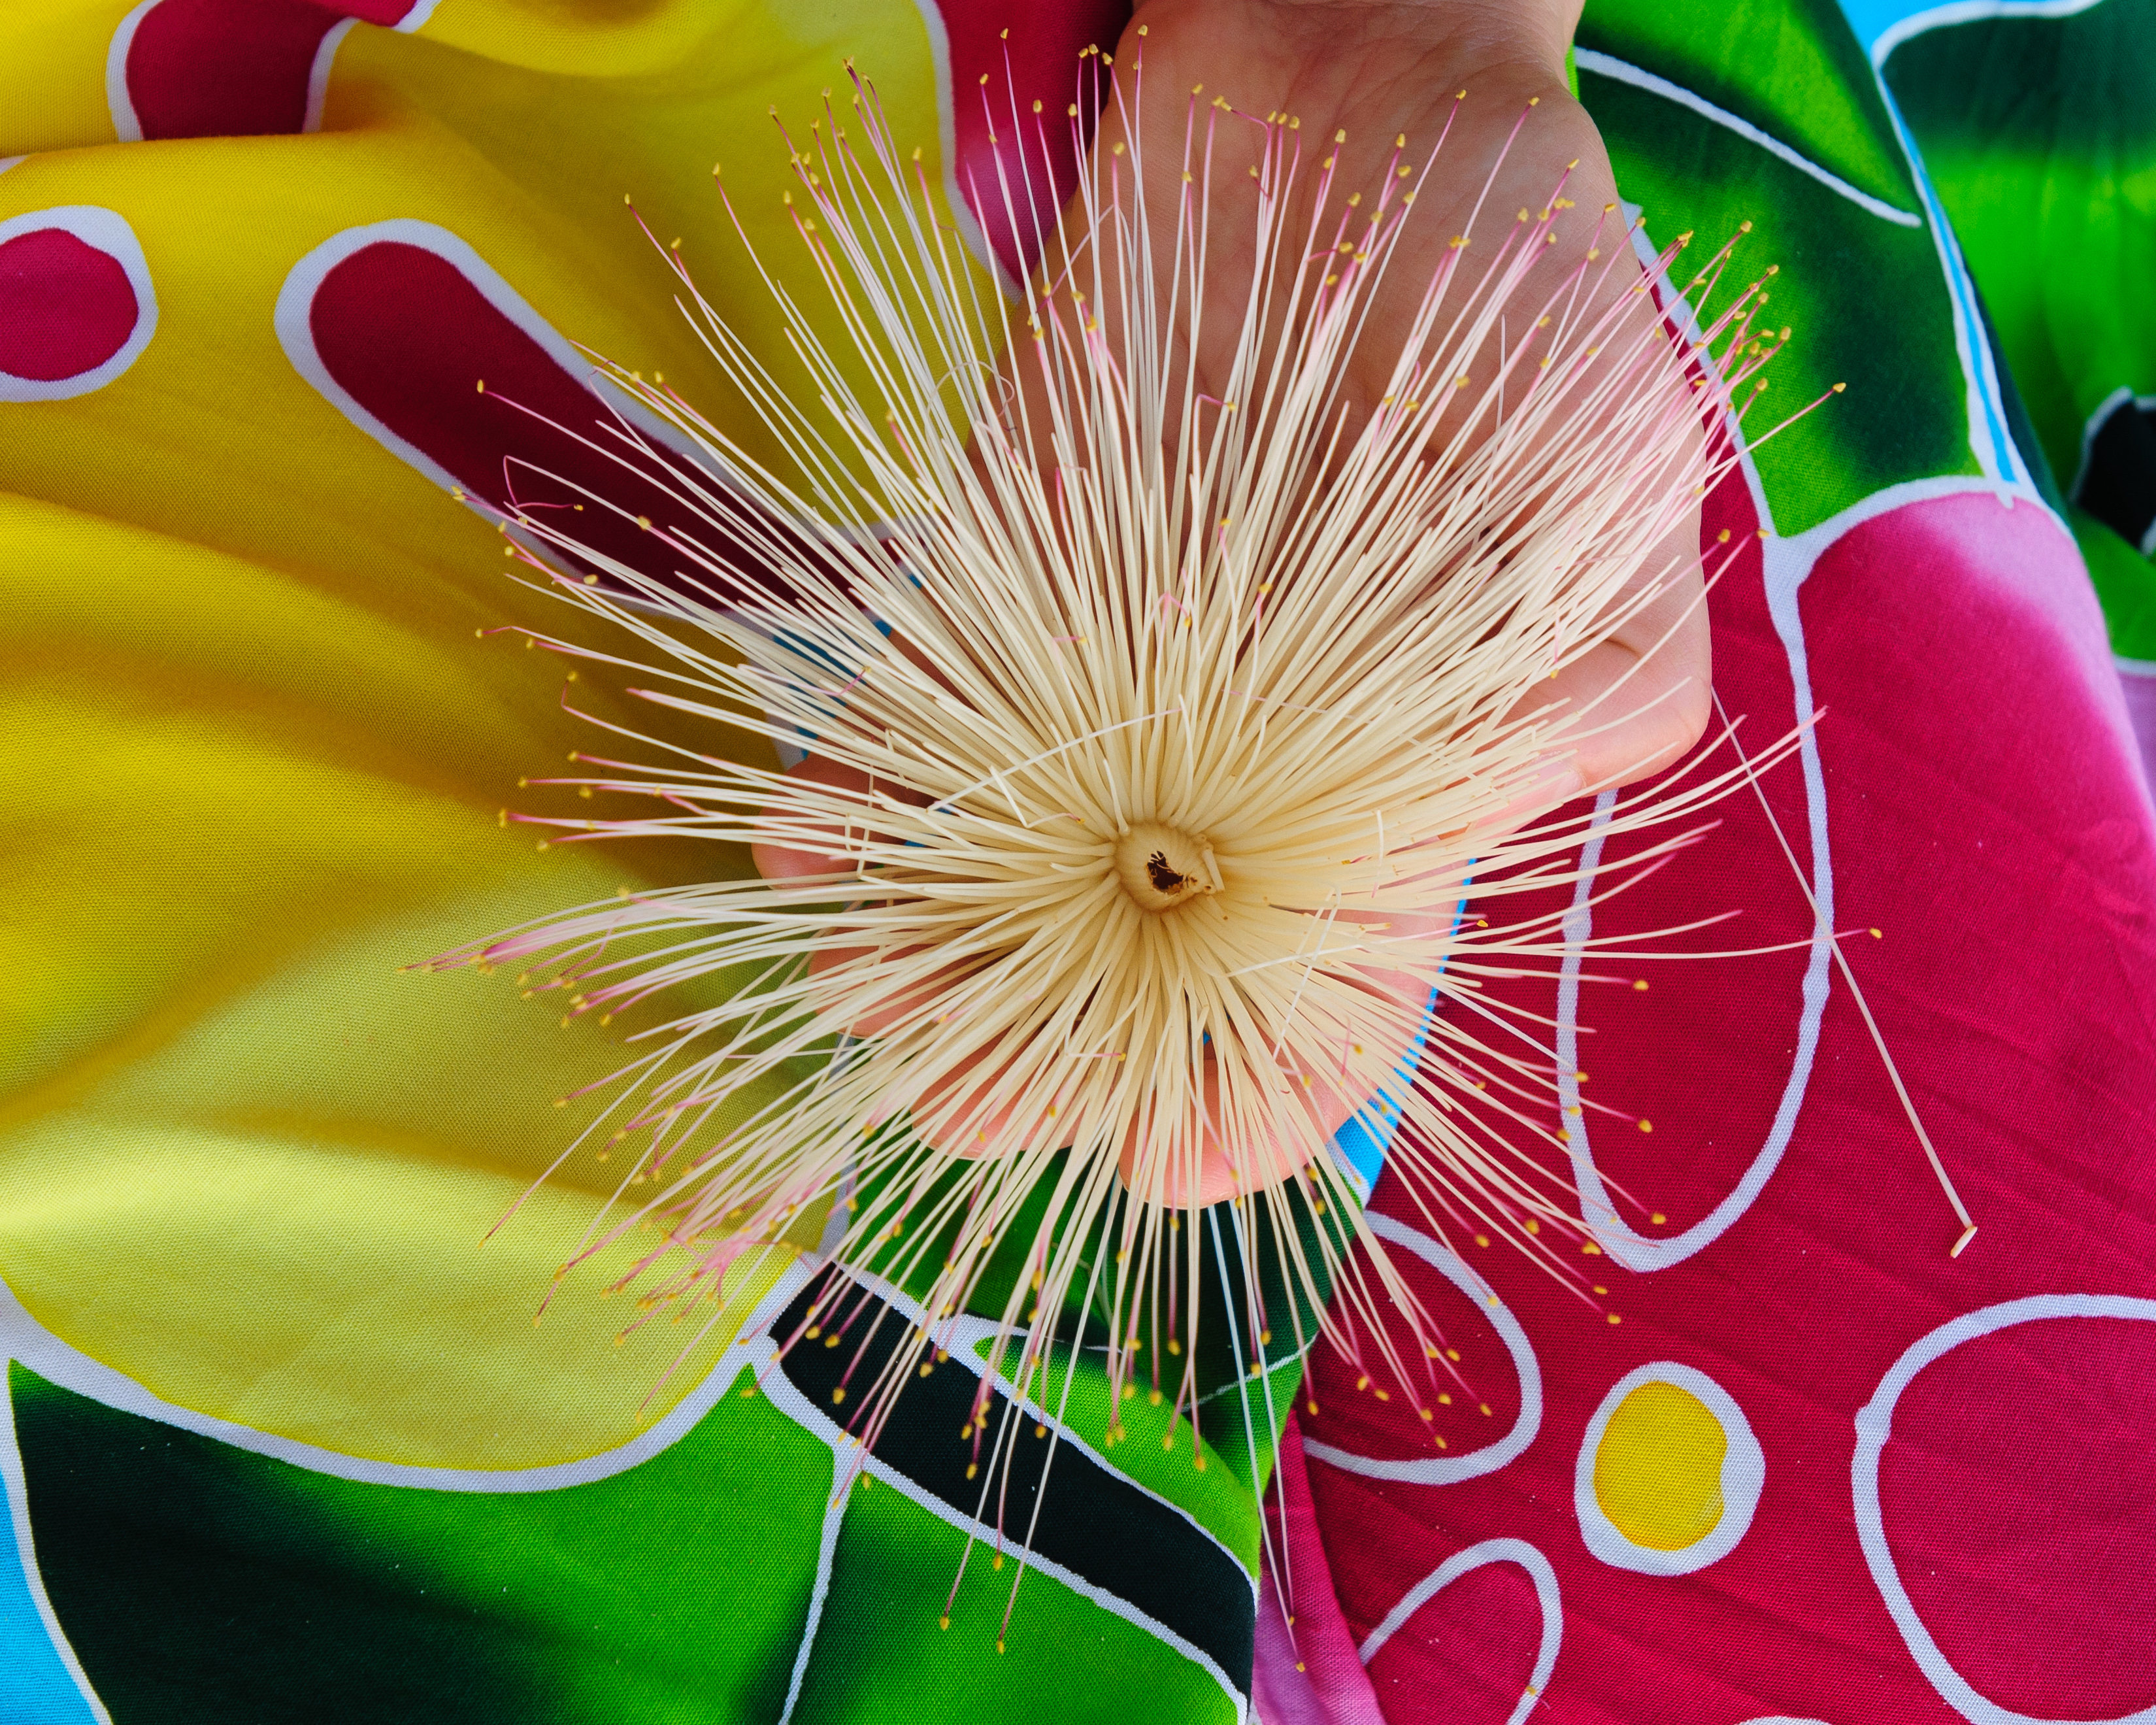
plant, photography, leaf, flower, petal, green, red, color, nikon, yellow, flora, thailand, close up, organ, d300, thailandia, kradan, kohkradan, macro photography, flowering plant, land plant